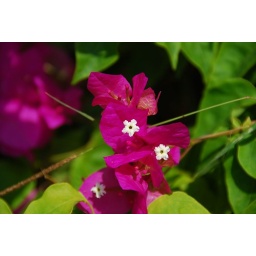
SMall flower in pink leaves...